Bob Hardy (bassist)

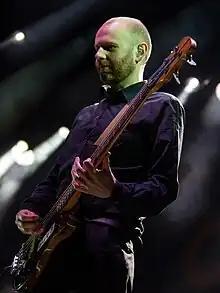
Hardy performing with Franz Ferdinand in 2019

Robert Byron Hardy (born 16 August 1980) is an English musician and the bassist in the band Franz Ferdinand.